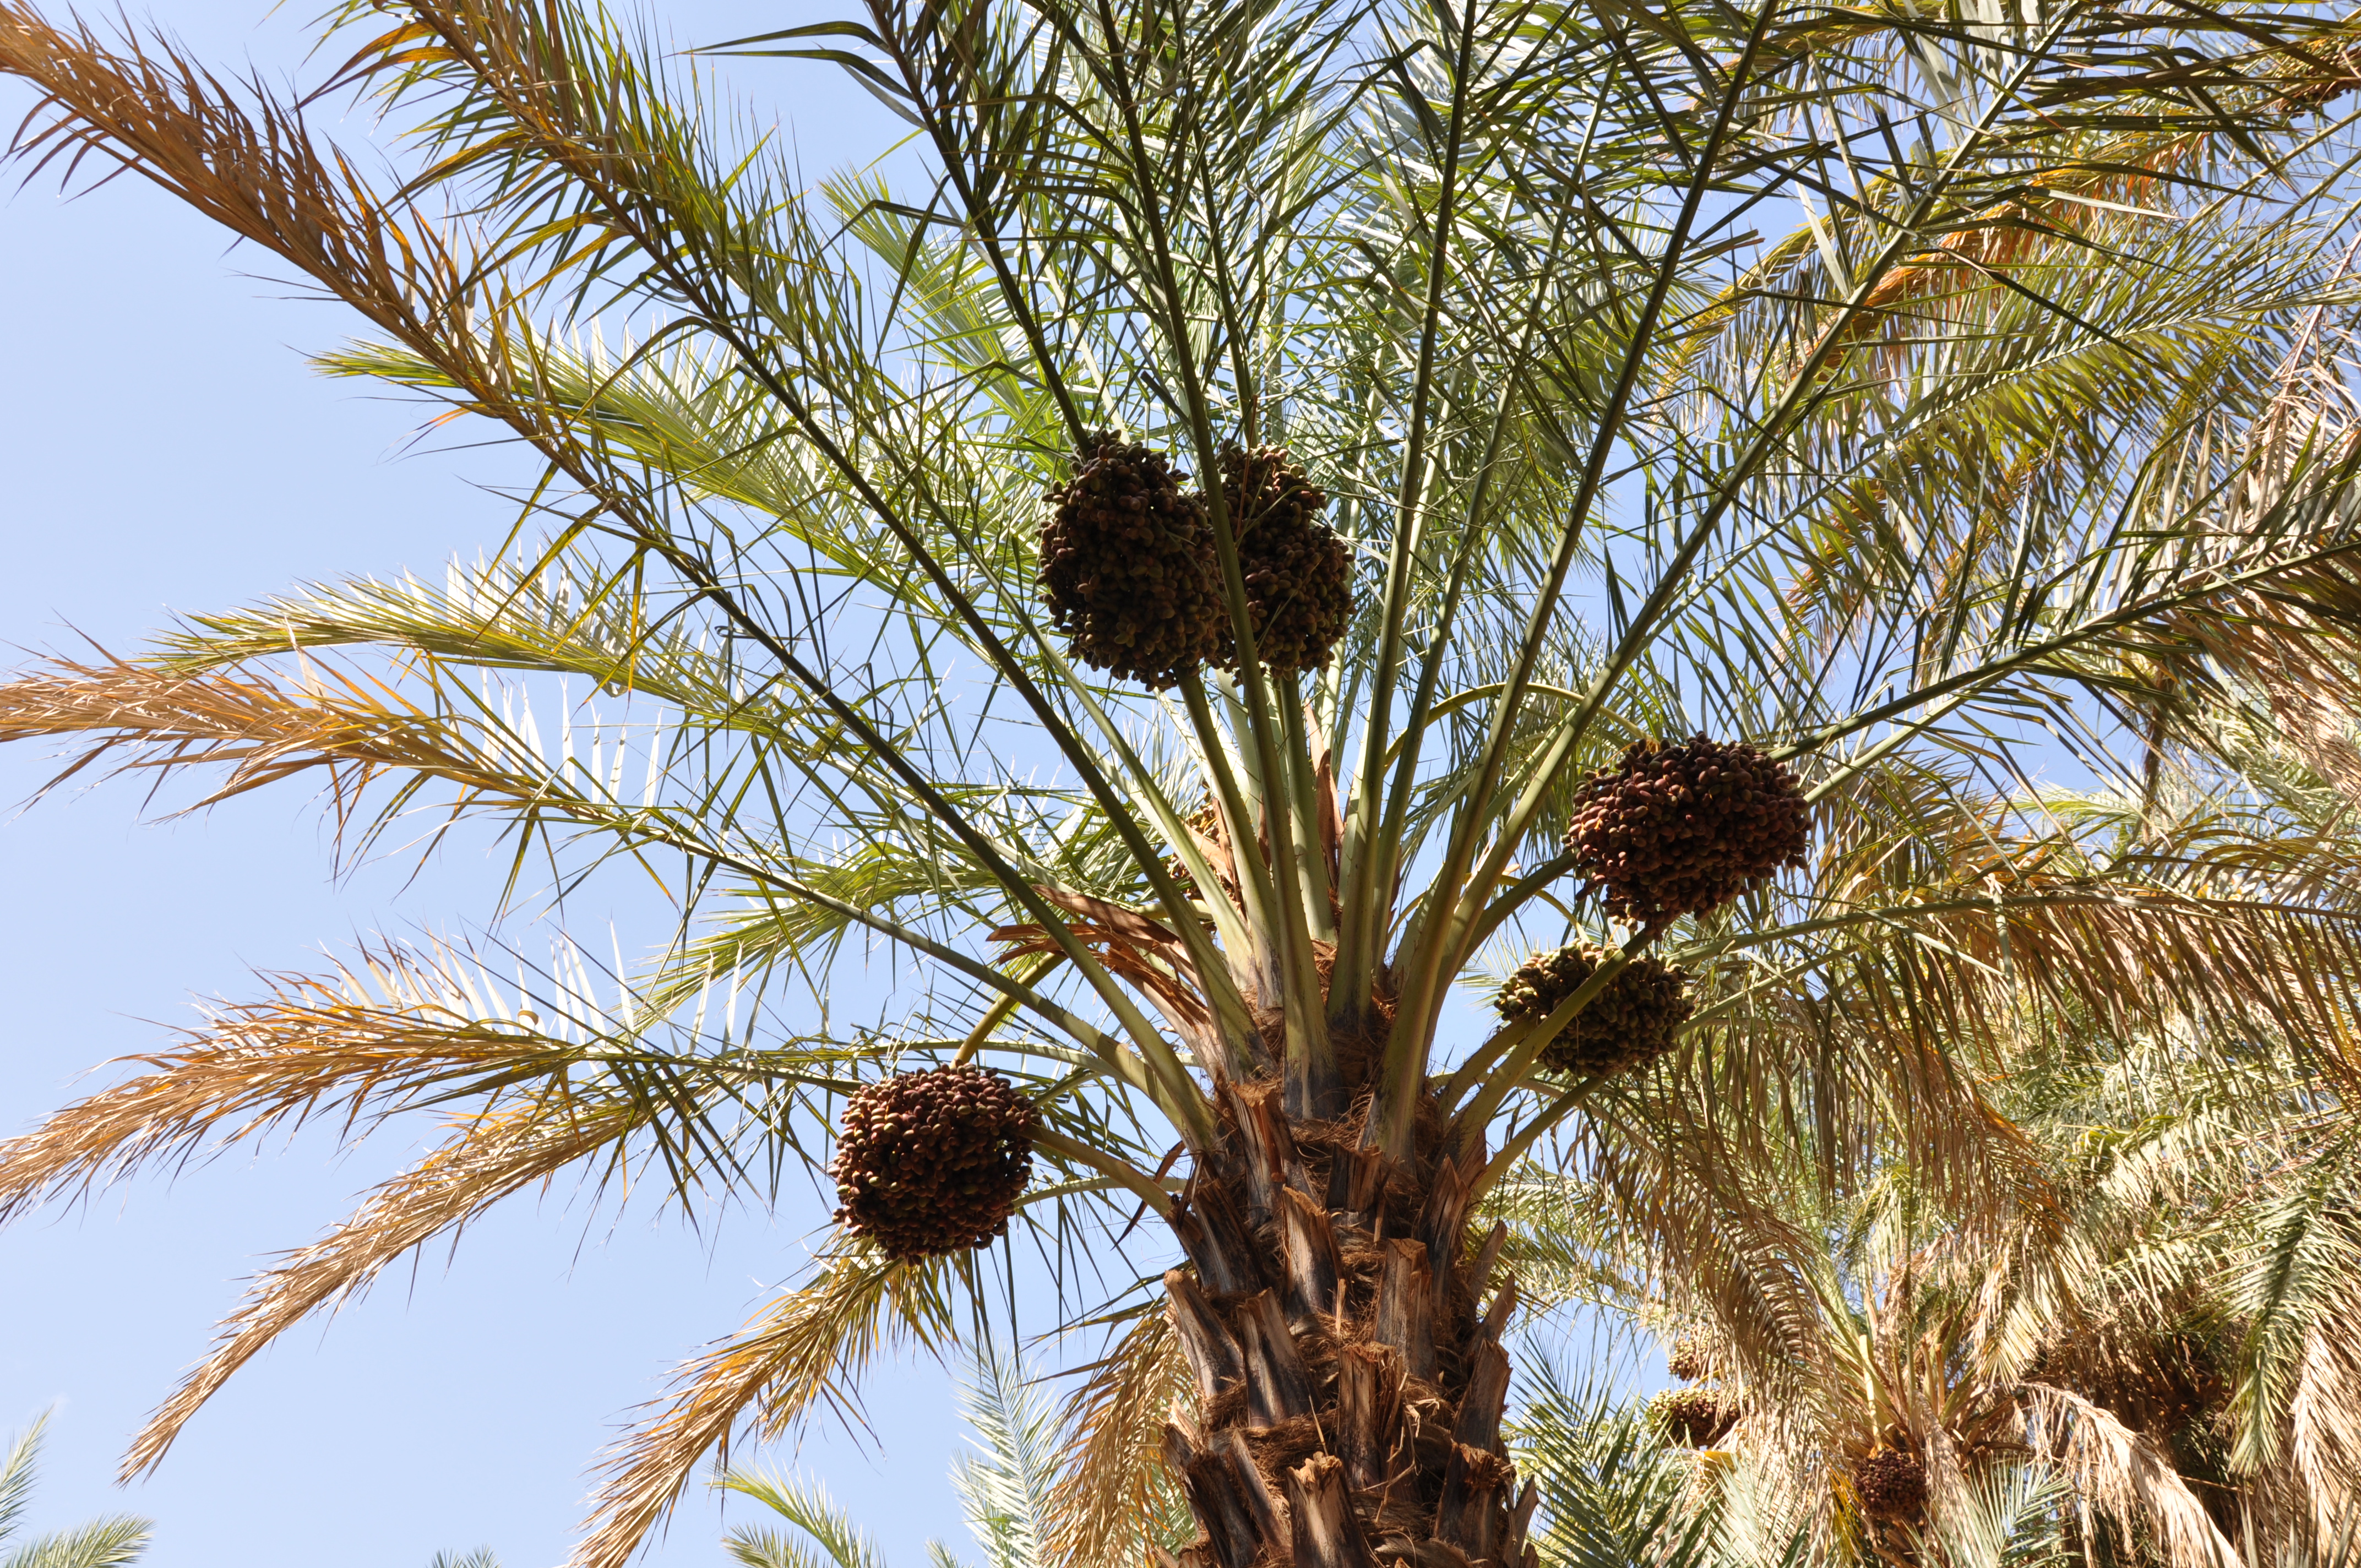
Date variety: bouisthami